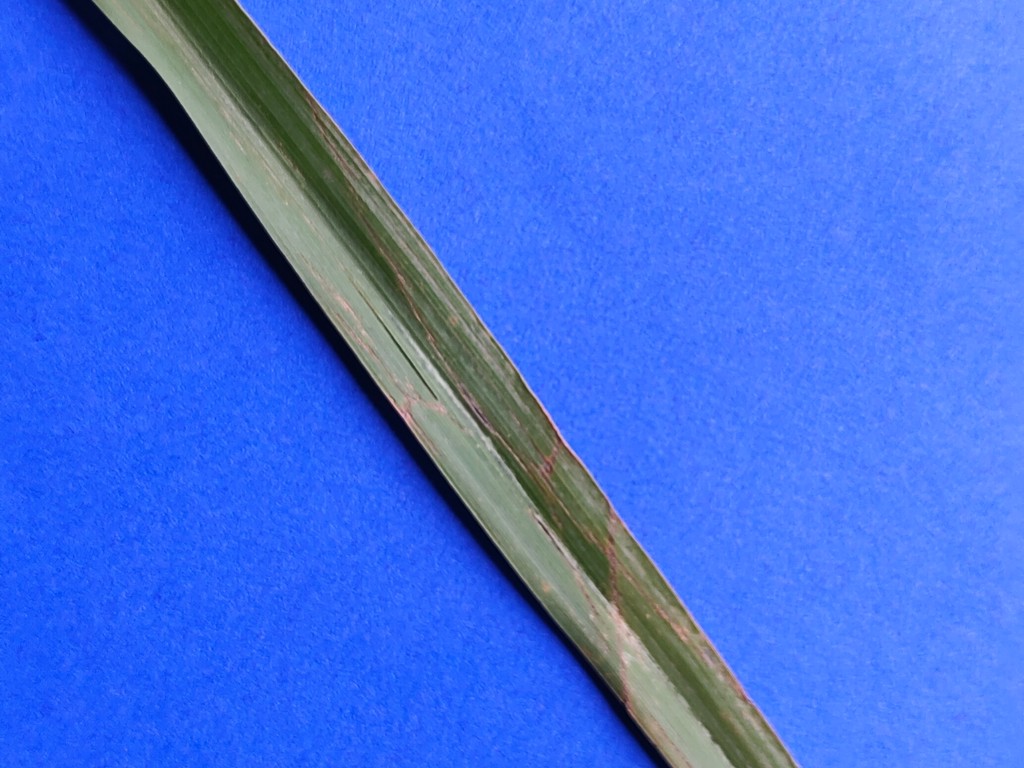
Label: Unhealthy